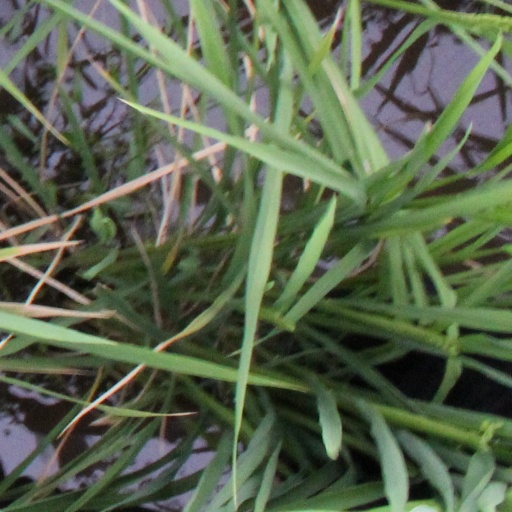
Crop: rice